Koelnmesse

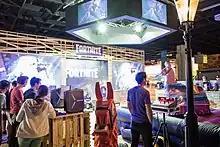
Inside Koelnmesse at Gamescom 2017

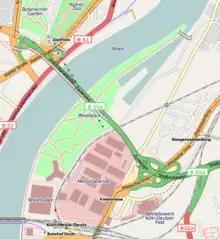
Map of the Cologne trade fair grounds (marked "Messegelände")

Koelnmesse GmbH ("Cologne Trade Fair") is an international trade fair and exhibition center located in Cologne, North Rhine-Westphalia, Germany. With around 80 trade fairs and over 2,000 conferences annually, Koelnmesse is one of the country's largest trade fair organisers and with 284,000 m exhibition floor area the third largest by area.